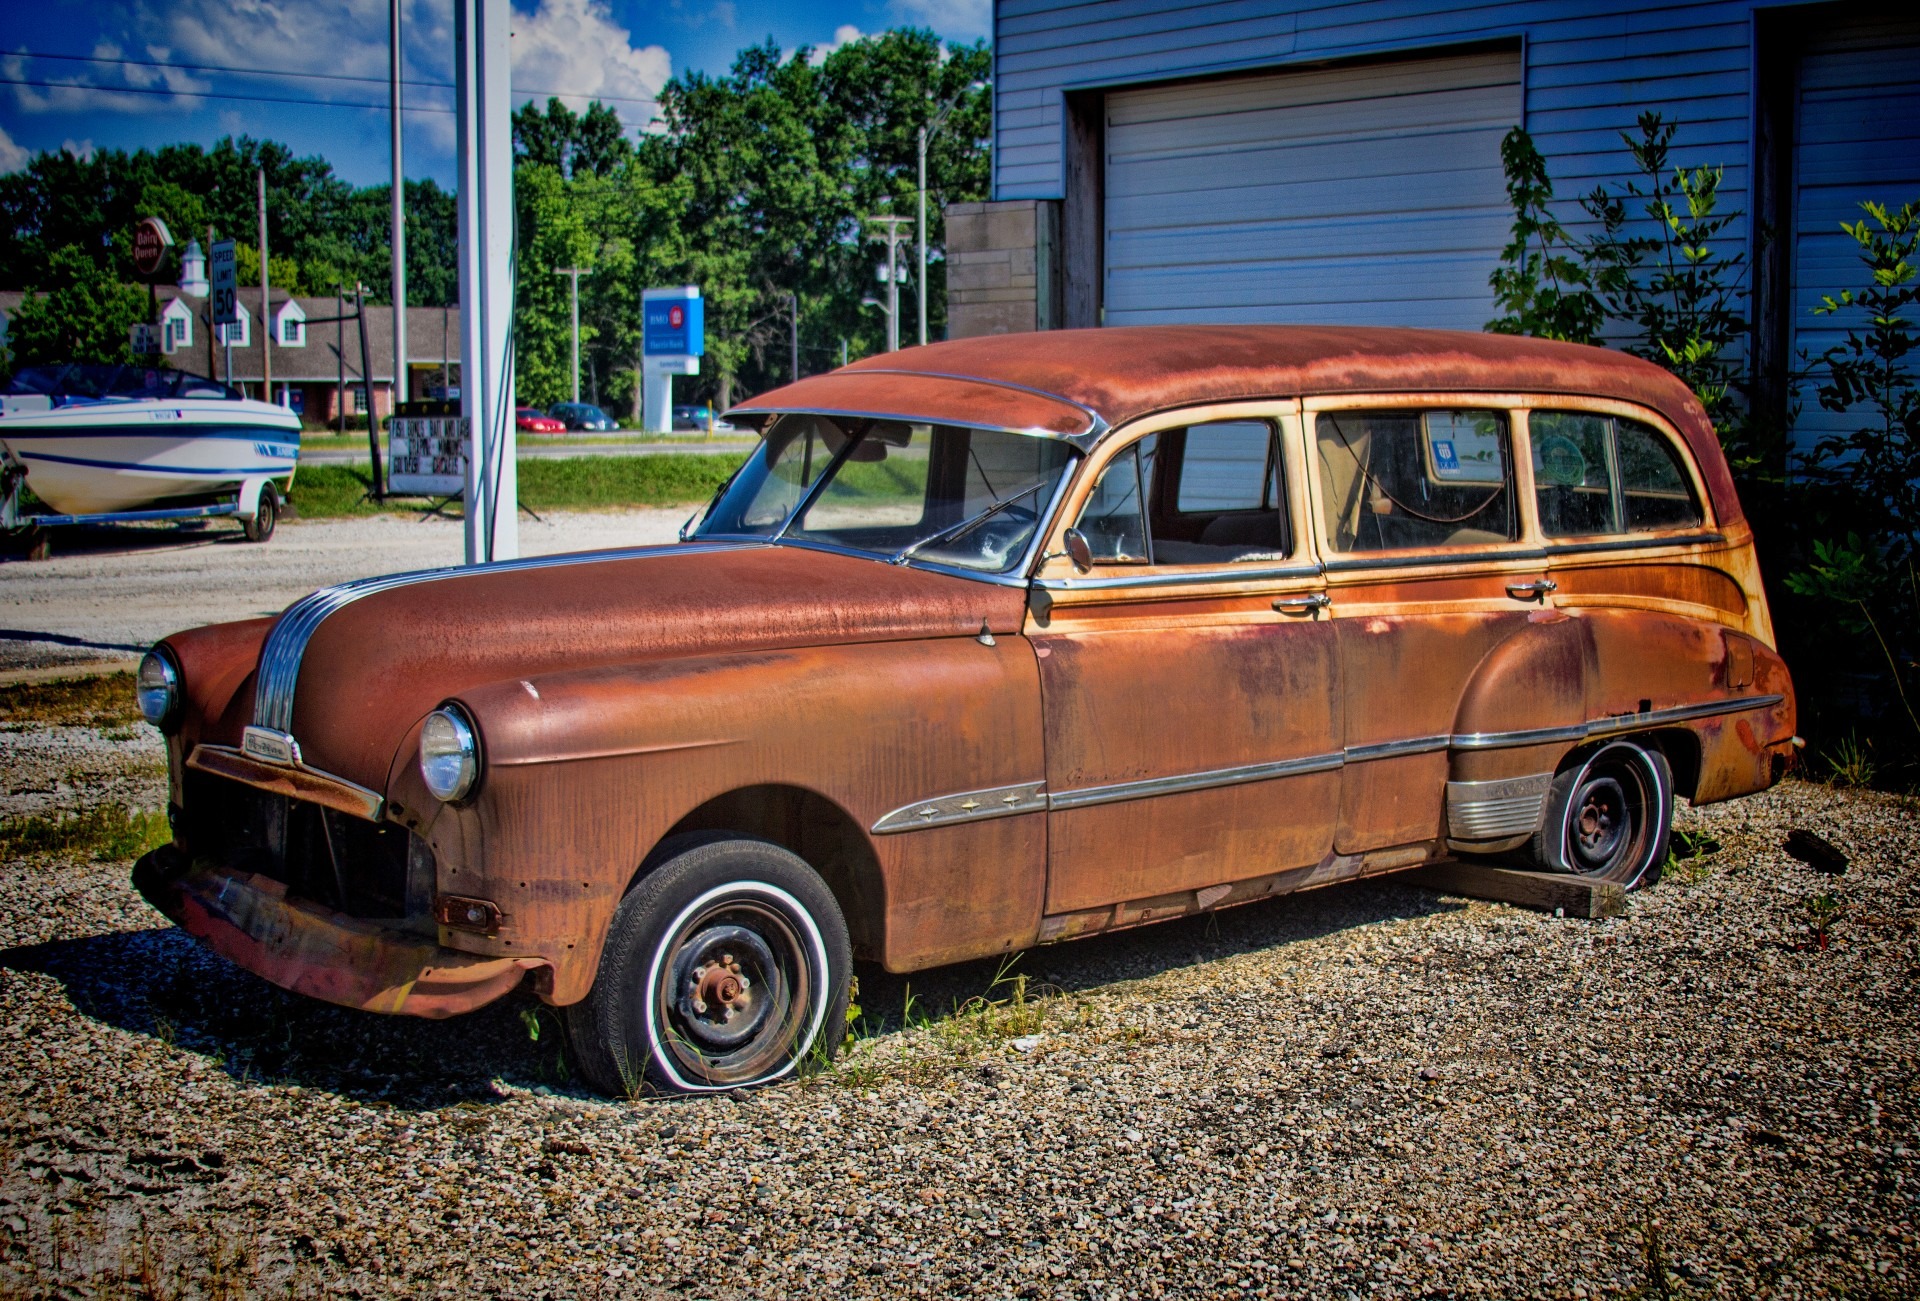
car, vintage, vehicle, auto, abandoned, decay, junk, motor vehicle, vintage car, neglected, rusty, sedan, rusted, junkyard, classic, wreck, scrap, metallic, aged, obsolete, rusting, antique car, land vehicle, automobile make, automotive exterior, compact car, luxury vehicle